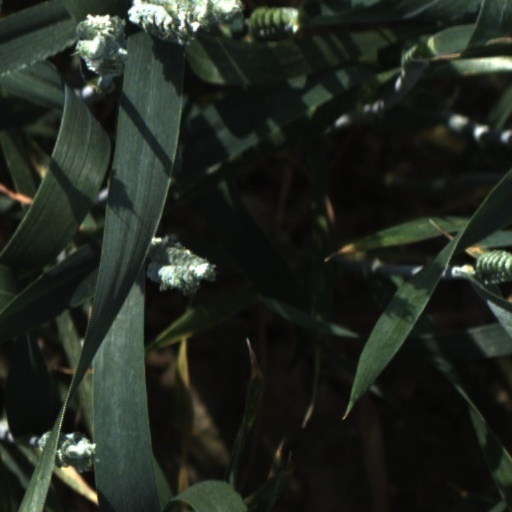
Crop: wheat